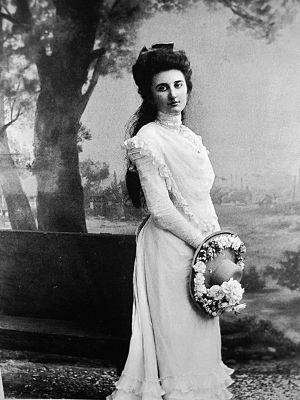
Hélène Josèphe Marie Charlotte Greffulhe dite Élaine Greffulhe, née le 19 mars 1882 à Paris, morte le 11 février 1958 à Paris, est une aristocrate française qui épousa Armand de Gramont, duc de Guiche puis 12ᵉ duc de Gramont.